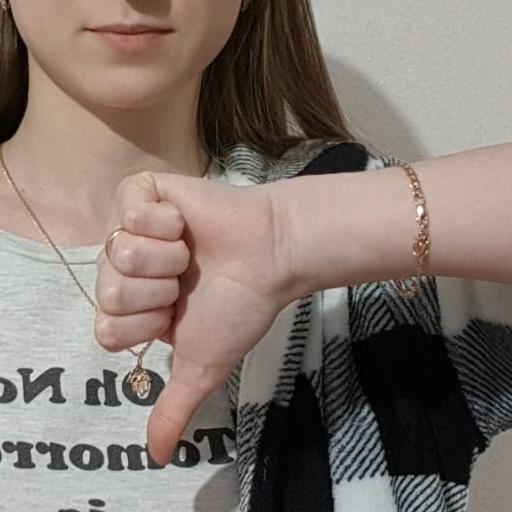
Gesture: dislike